Bowin P8

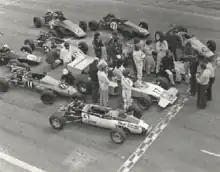
Several Bowin vehicles at the starting line of a track. The P8 is in the center of the first row.

The chassis was a high-rigidity monocoque design of high-strength alloy and steel, utilising the latest techniques in assembly, with emphasis placed on ease of maintenance and repair. This supported a body which was a full aerodynamic wedge, incorporating side radiators. The interior of the cockpit was covered in fully moulded seat and trim sections, making it exceptionally comfortable and roomy.